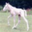
Label: horse